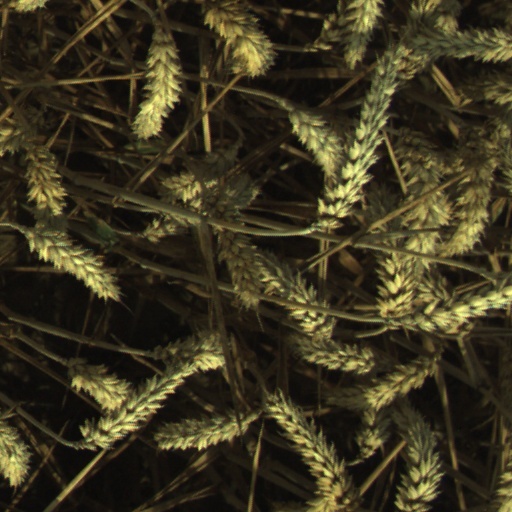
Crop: wheat